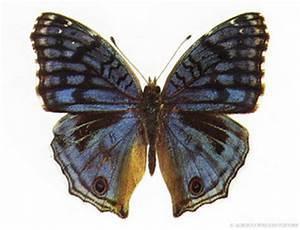
butterfly